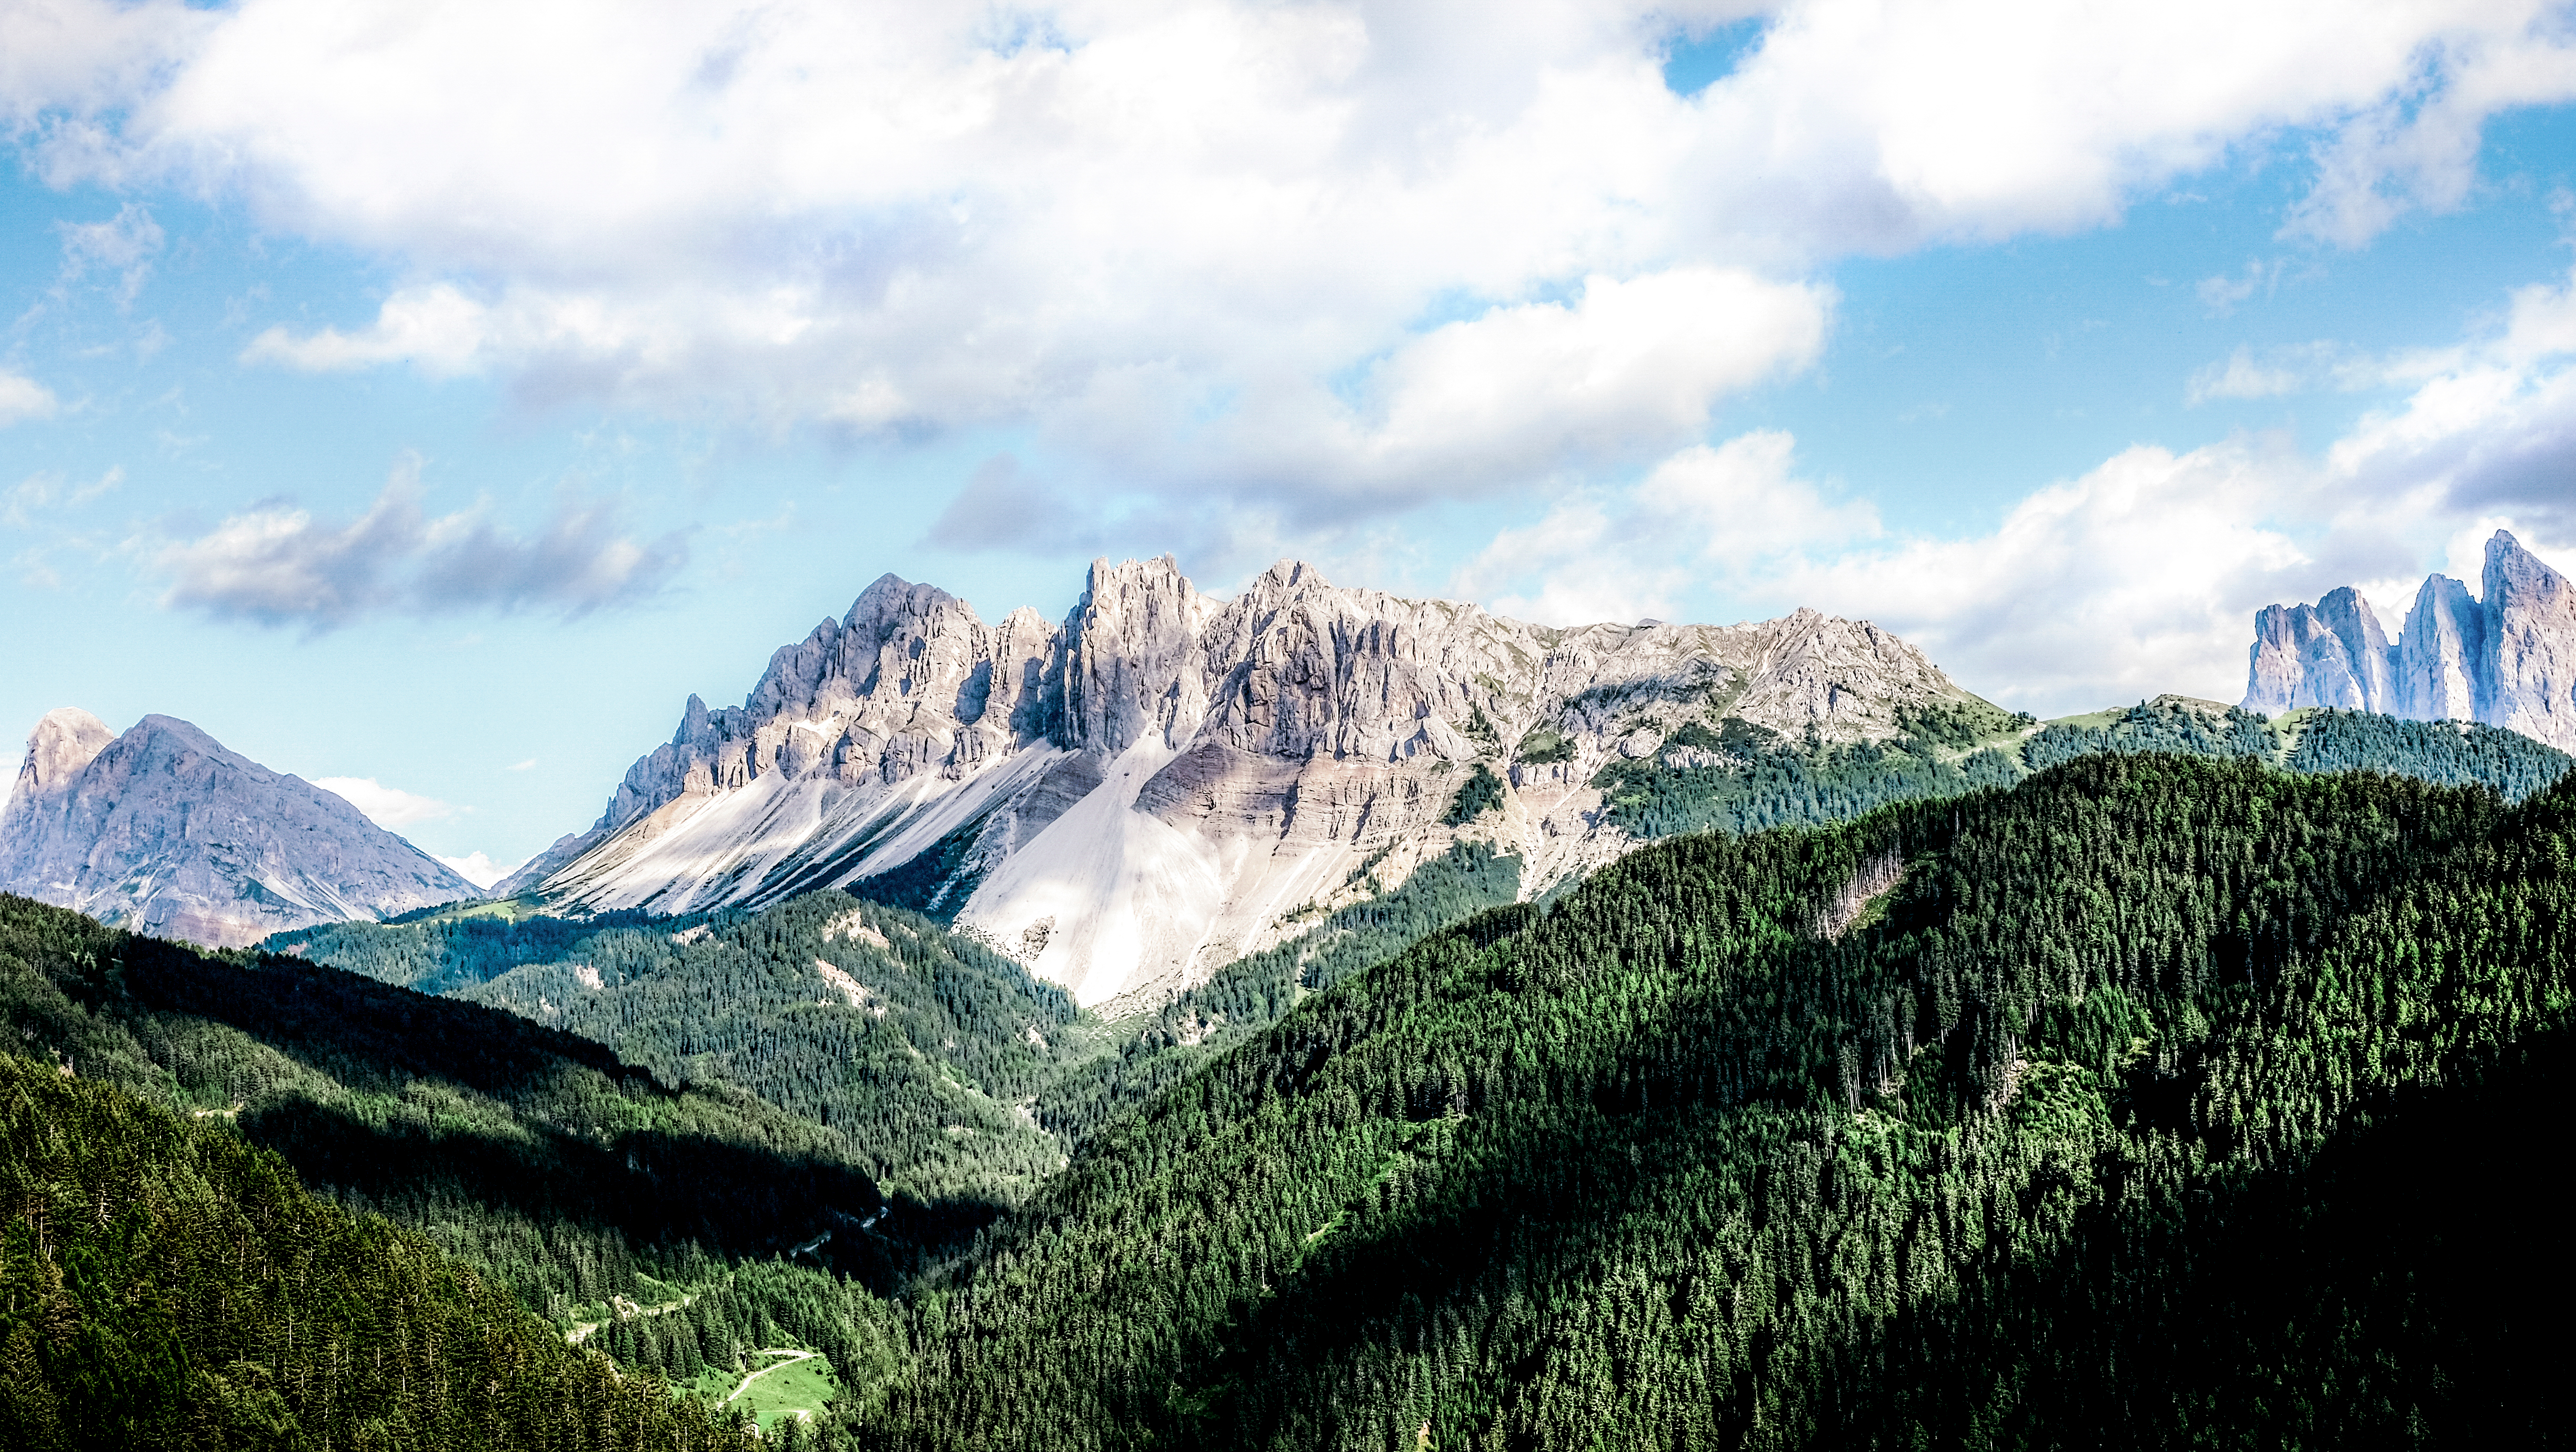
landscape, nature, forest, wilderness, mountain, cloud, hill, peak, valley, mountain range, rocky, fjord, terrain, national park, ridge, summit, alps, plateau, landform, mountain pass, geographical feature, mountainous landforms, glacial landform